Thomas Trigge

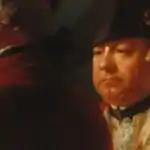
Trigge in the commemorative painting of The Sortie Made by the Garrison of Gibraltar, 1789

Thomas Trigge was born around 1742 and joined the army as an Ensign in the 12th Regiment of Foot during the Seven Years' War. He served in Germany, including the battles of Minden, Villinghausen and Wilhelmsthal.